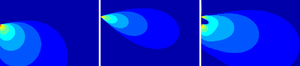
Deux enceintes de directivités différentes pour homogénéiser le niveau sonore: une enceinte ouvrant à 80° en bas piquée vers les premiers rangs et une autre ouvrant à 40° au dessus pointée vers le fond de l'audience.
La sonorisation consiste en la diffusion d’un son dans un espace important grâce à des moyens électroacoustiques. Les domaines typiques d’utilisation sont la sonorisation de spectacle vivant, le disc jockey, ou le Public Address.